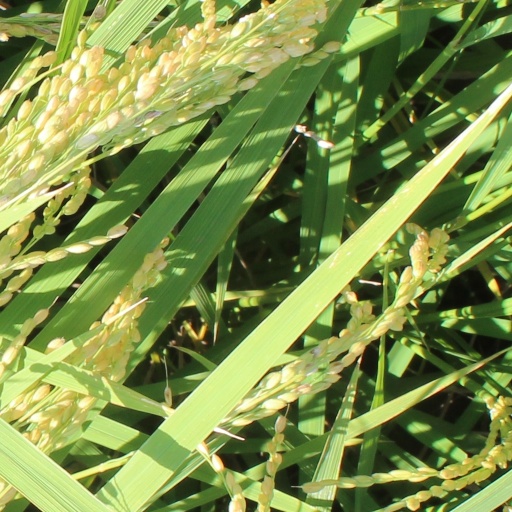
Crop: rice